Siege of Negroponte (1470)

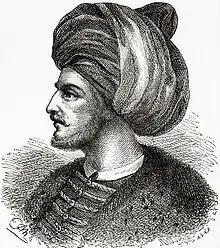
A painting of Mehmed the Conqueror, Ward and Lock's Illustrated History of the World.

Simultaneously, Mehmed II arrived before Negroponte by land with a force of 70 thousand soldiers. He gathered his ships on the part of the island closest to the land and built a bridge connecting the land and the island for three days. In this way, cannons could be transported to the island by horses.